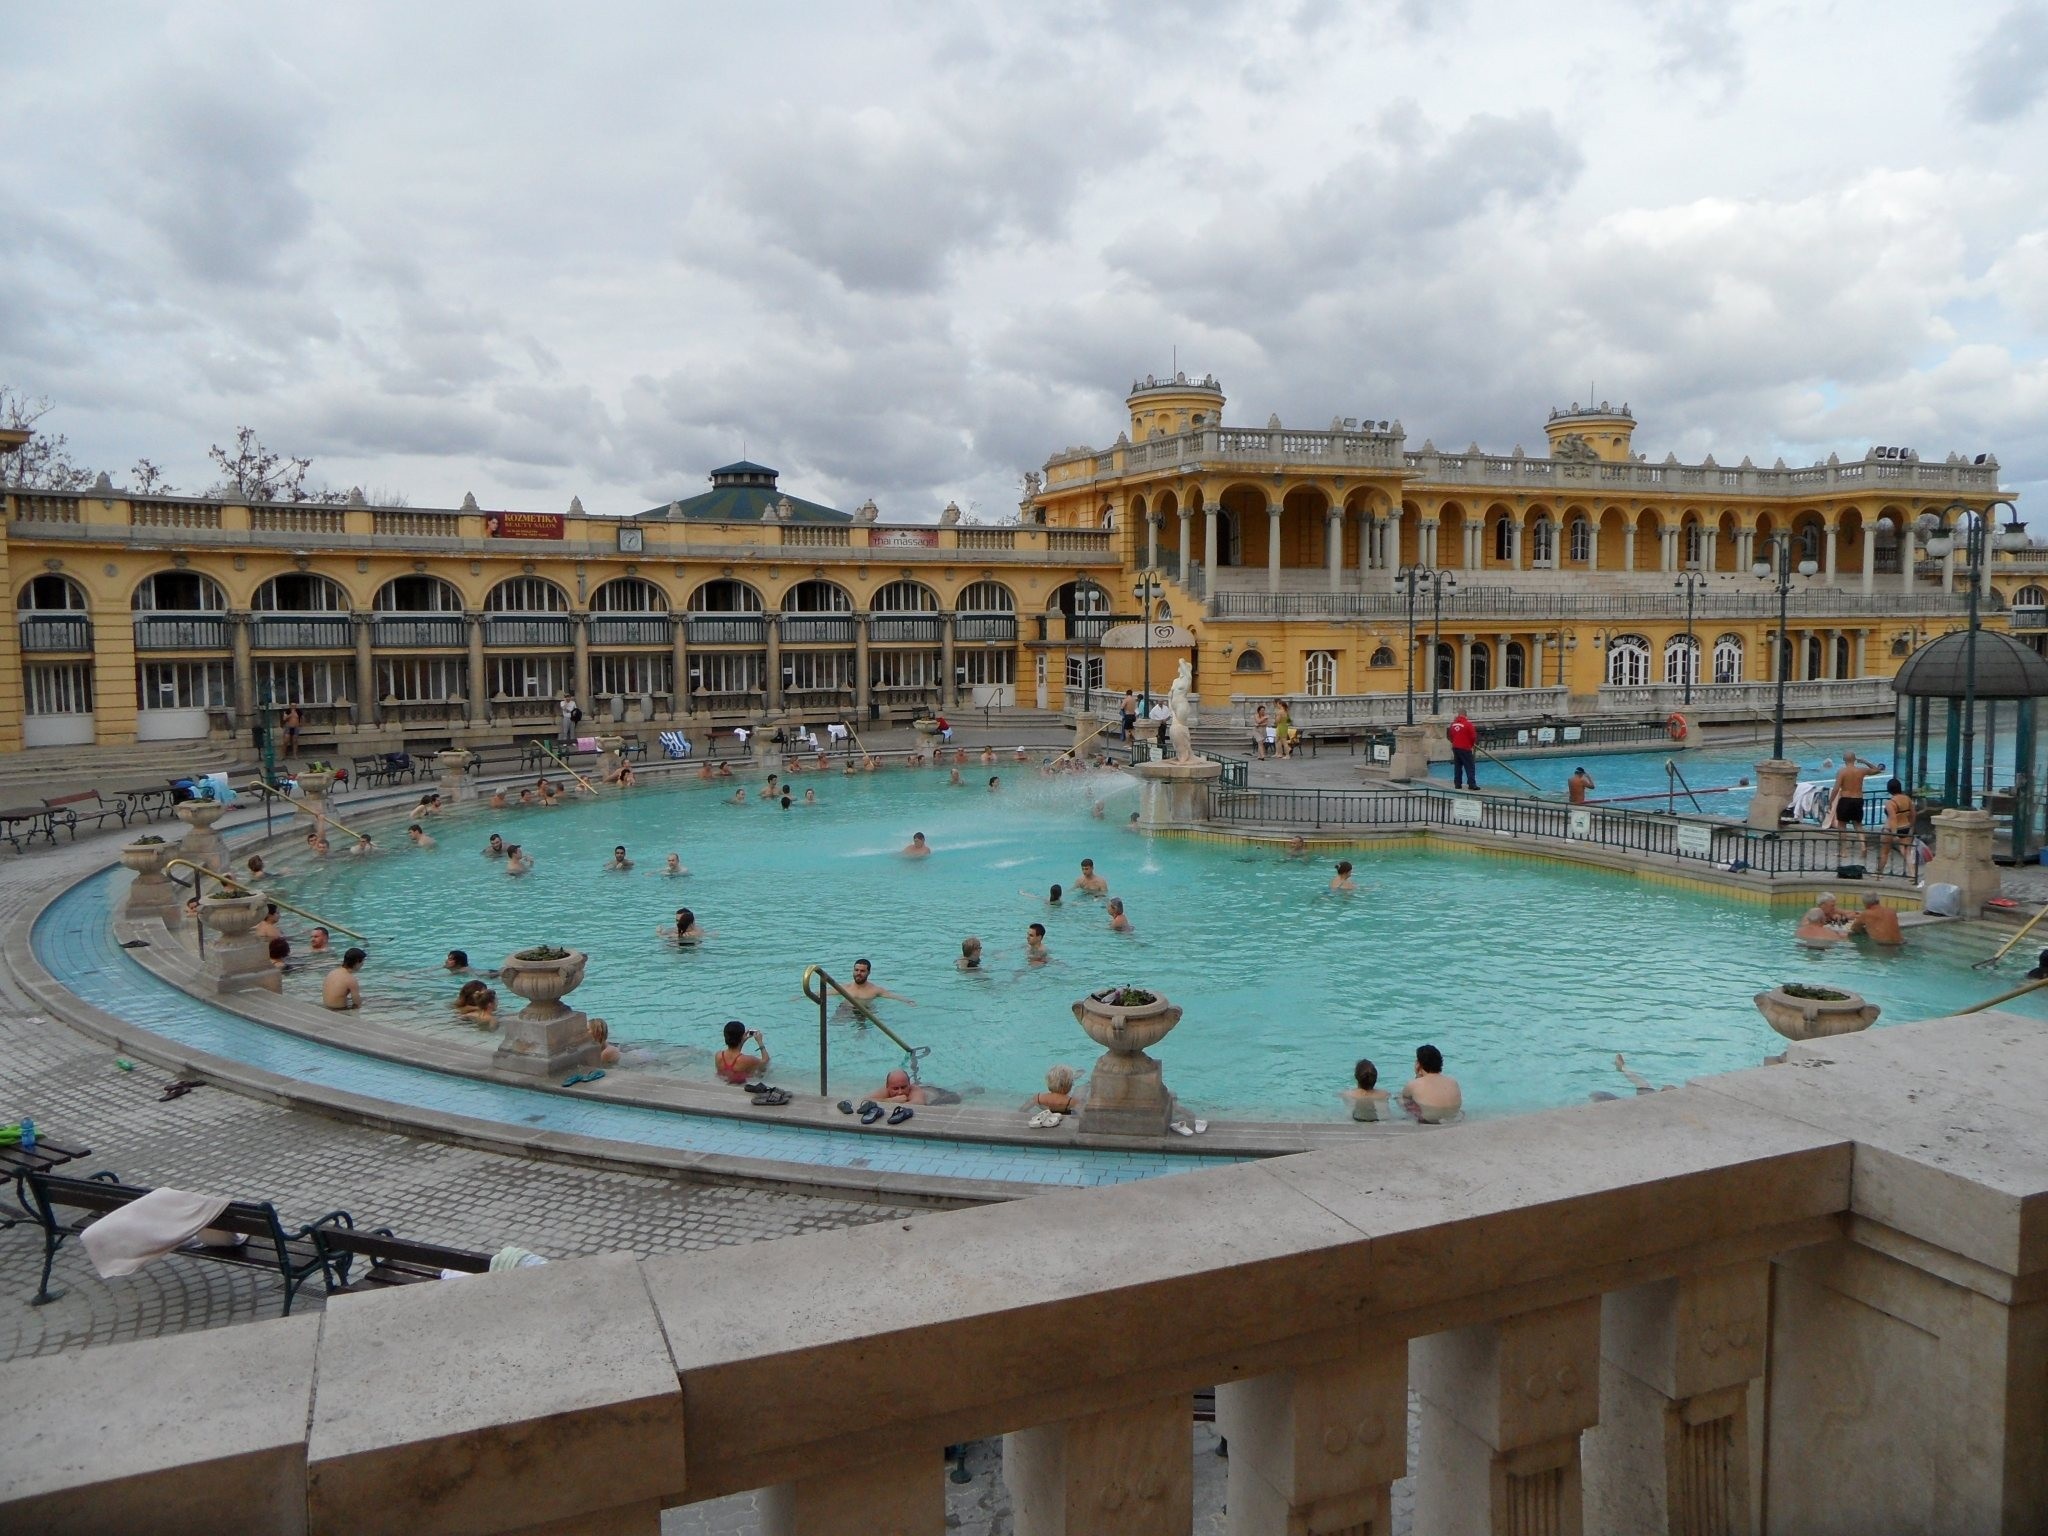
water, palace, vacation, swim, swimming pool, plaza, leisure, resort, budapest, town square, estate, water park, thermae